Werner Lucas

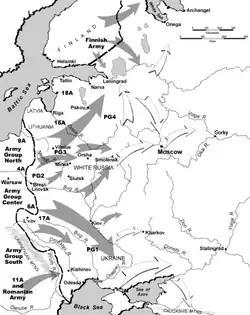
A map of Eastern Europe depicting the movement of military units and formations.

The invasion of the Soviet Union began on 22 June 1941. II. "Gruppe" flew its first missions on the Eastern Front shortly before 04:00, flying low attacks against Soviet airfields in the vicinity of Lvov in Ukraine. At 06:30 the "Gruppe" fought its first aerial battles. 4. "Staffel" claimed three victories and the "Gruppenstab" four. In the beginning of July 1941, the front in the vicinity of the northern sector of Army Group South became increasingly fluid. This necessitated the relocation of II. "Gruppe" to Volodymyr-Volynskyi. On 2 July, II. "Gruppe" claimed 23 aerial victories in the combat area west of Berdichev and Zhitomir, including the first aerial victory by Lucas. The rapid advance of German ground forces required II. "Gruppe" to move to Lutsk on 5 July, then to Dubno that evening and to Miropol on 10 July. That day, Lucas claimed three Tupolev TB-3 bombers shot down. He and his wingman, "Oberleutnant" (First Lieutenant) Franz Beyer, had encountered twelve TB-3s from 14 "Tyazhyolyy Bombardirovochnyy Aviatsionnyy" (14 TBAP—14th Heavy Bomber Aviation Regiment). The two pilots claimed five of the bombers destroyed while Soviet records indicate that seven were lost.